Demy de Zeeuw

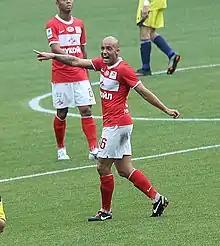
De Zeeuw giving out instructions while playing for Spartak Moscow in 2011

The transfer move was officially confirmed on 6 July 2011 when de Zeeuw had transferred to the Russian club for an estimated €7 million. As a result of the move to Spartak Moscow, his first club, Go Ahead Eagles, received 5% transfer move. Upon joining Spartak Moscow, de Zeeuw would play in the same position, just like he did at Ajax, as manager Valeri Karpin suggested. In addition, de Zeeuw was given a number sixteen shirt.